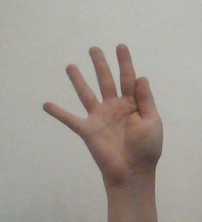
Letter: sheen